Smith Magazine

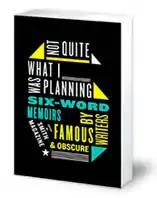
Six-Word Memoir Book Cover

In an interview with Adam Phillips of VOA News and the online audio program "Wordmaster," Rachel Fershleiser defines a "memoir" as the following: